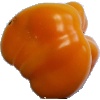
Label: yellow_pepper